Public image of Barack Obama

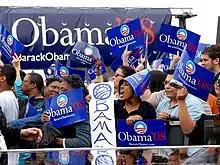
Obama supporters at a campaign rally in Austin, Texas, on February 23, 2007

Barack Obama, who served as the President of the United States from 2009 to 2017, has elicited a number of public perceptions regarding his personality and background. As the first African-American president of the United States, his race and culture played a prominent role, both positively and negatively.